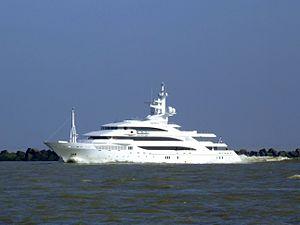
Cette page présente la liste des plus grands yachts du monde, de plus de 70 m, classés par longueur, en 2013.